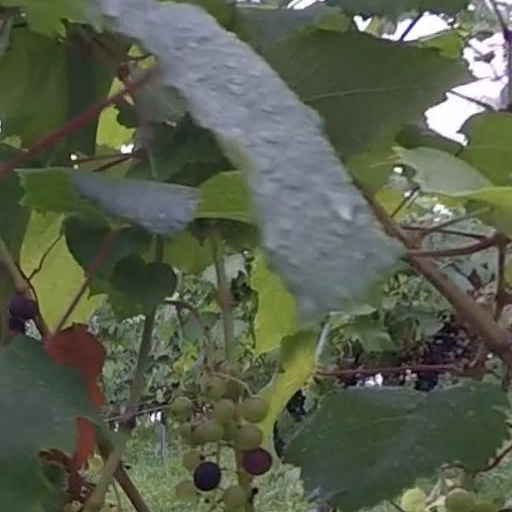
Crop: grape